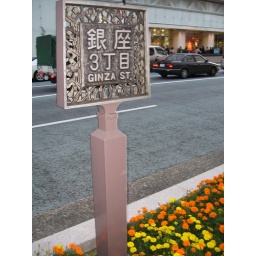
A street sign in Ginza.